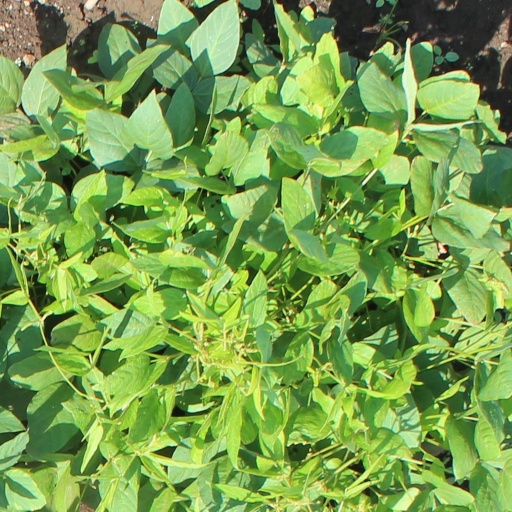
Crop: soybean